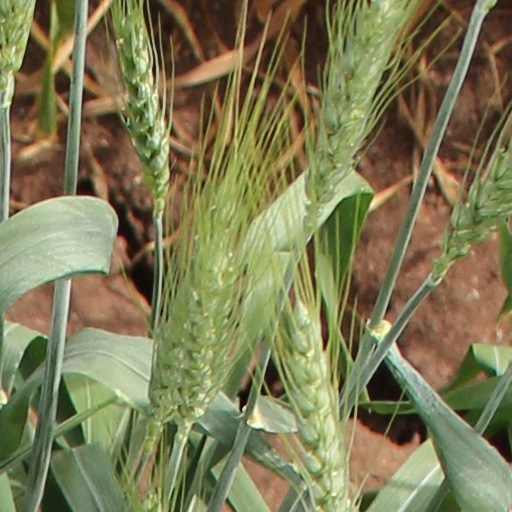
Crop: wheat